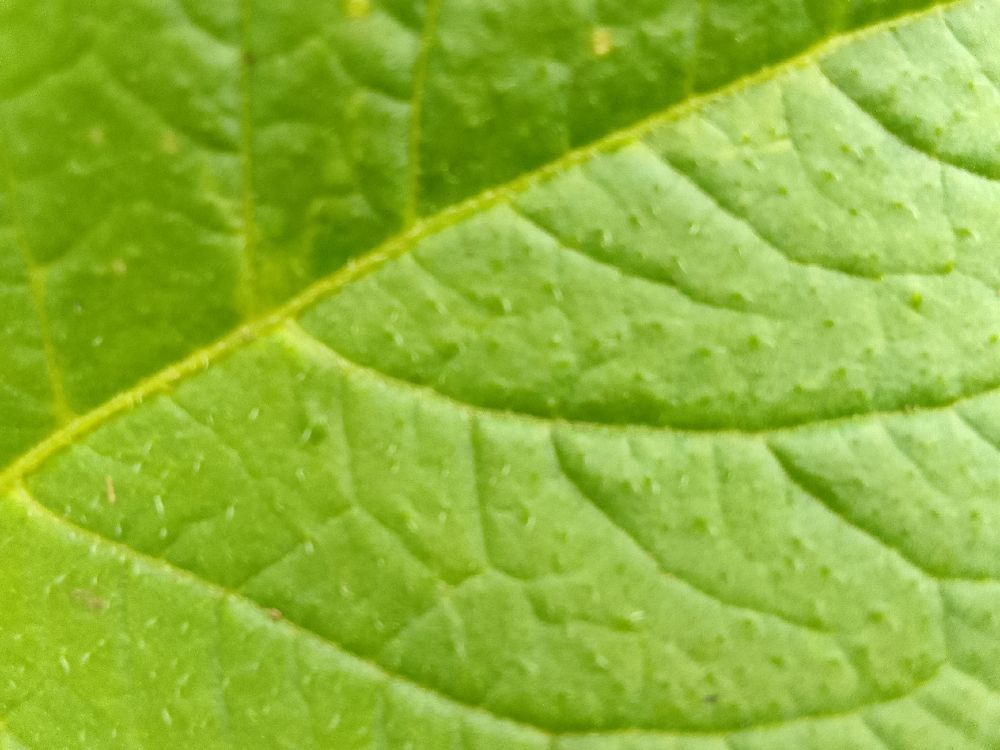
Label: Healthy